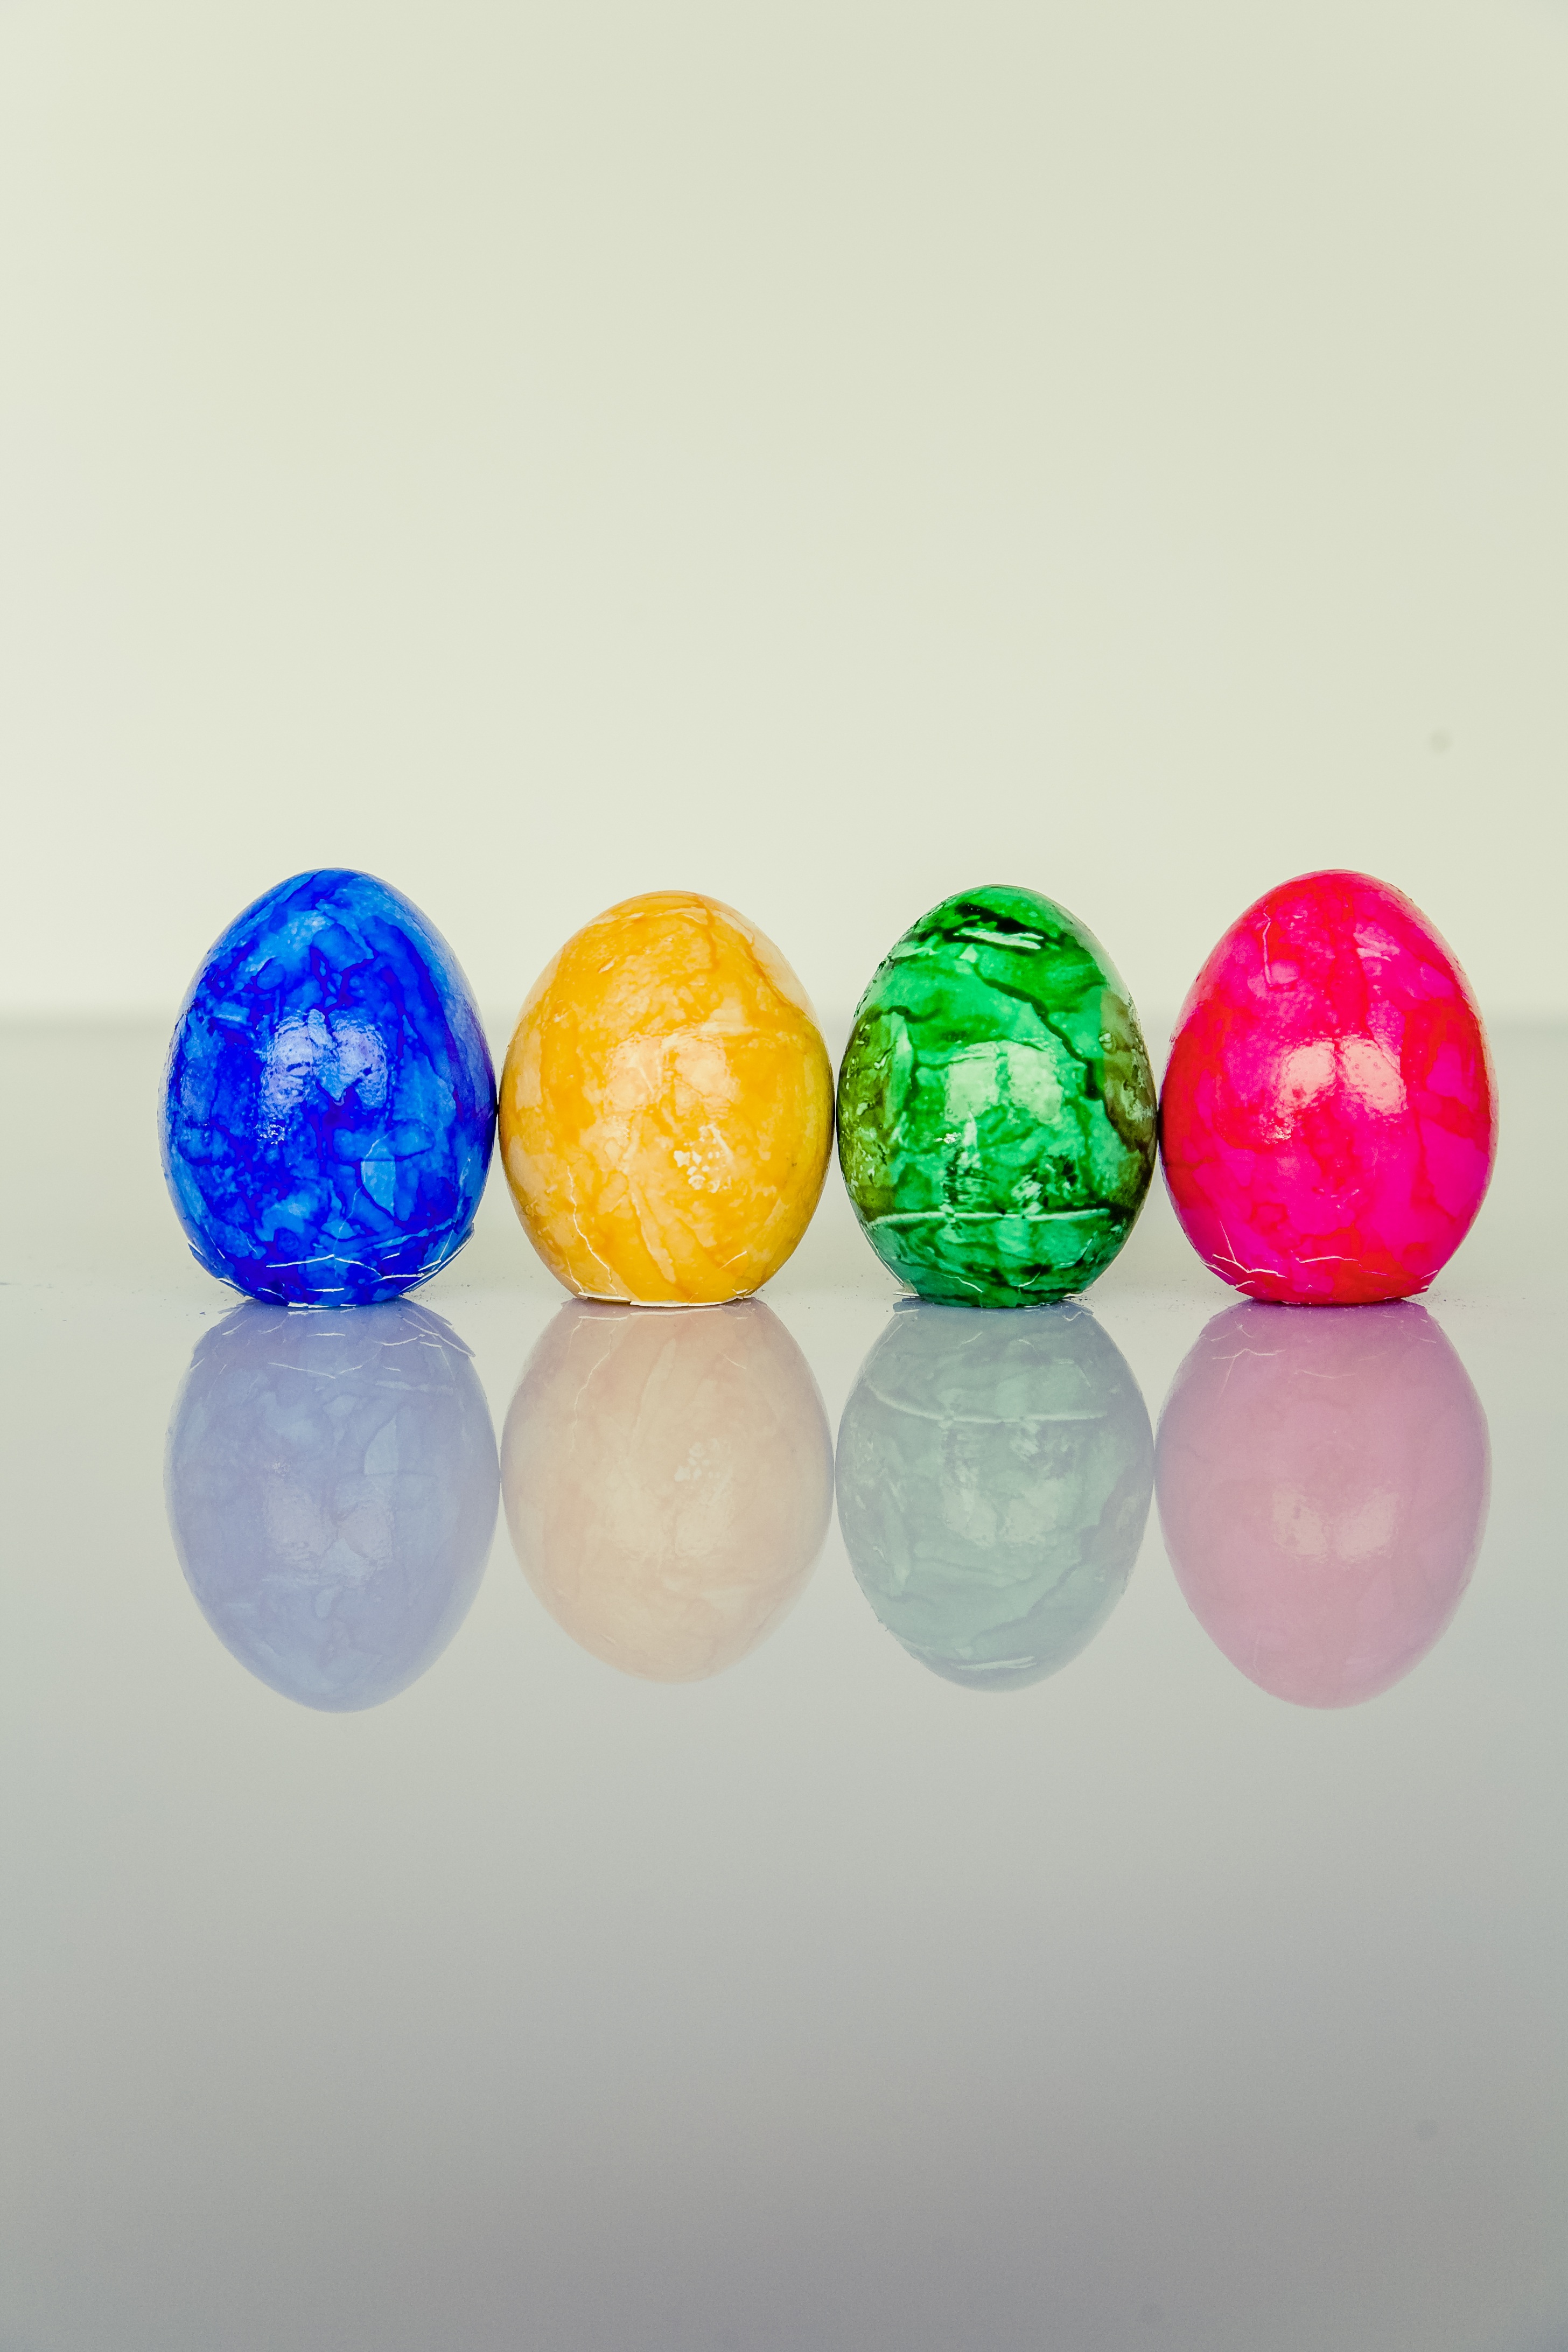
glass, decoration, food, color, colorful, circle, egg, easter, shape, easter eggs, easter egg, happy easter, easter egg painting